Devi Upanishad

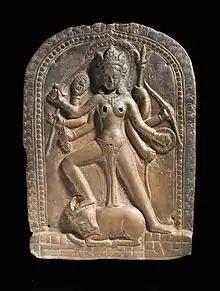
Iconography found in sculpture and paintings of Devi as Durga, such as above from 11th century Nepal, is mentioned in the Devi Upanishad.

In verse 15, in an iconographic description of the Great Goddess, the text states Devi carries a noose, a goad, a bow and arrow, and enchants all.